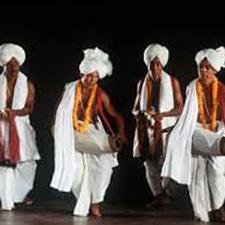
Dance form: manipuri